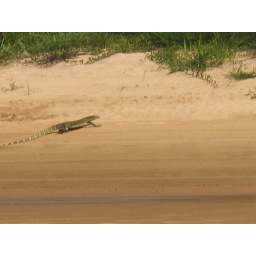
While cruising down the river we spotted this large monitor lizard bathing in the sun.